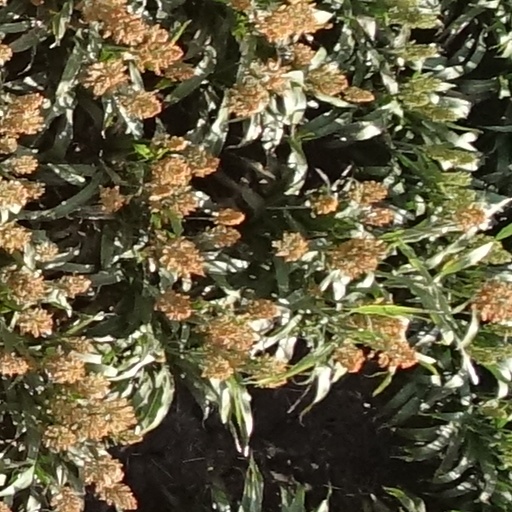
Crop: sorghum